South West Trains

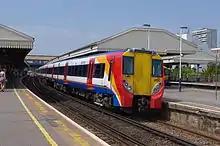
A "Juniper" pre-modifications at Clapham Junction

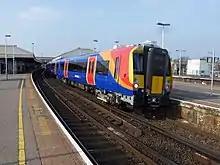
A Class 458/5 "Coradia Juniper" post-modifications at Clapham Junction

Thirty of these four-car units were ordered by South West Trains in 1998, to create extra capacity and to replace some of the ageing Class 411 (4-CEP) trains, which at the time were on short-term lease. Deliveries of these trains began in 1998.